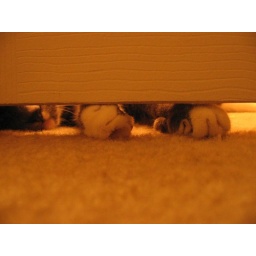
Ash as seen from underneath the bathroom door